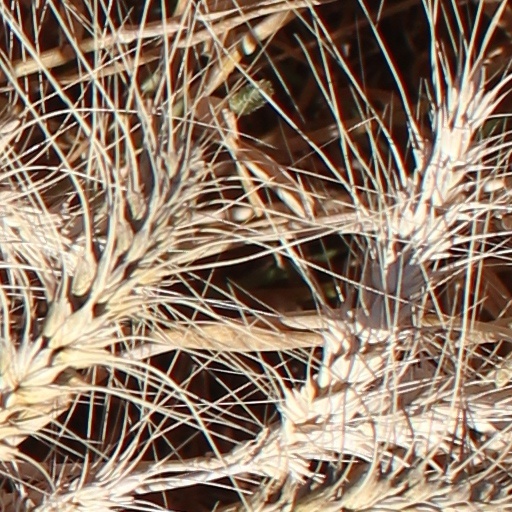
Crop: wheat